Diniyar Bilyaletdinov

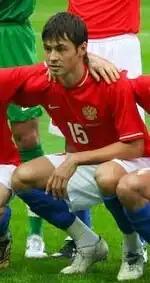
Diniyar Bilyaletdinov before home match against FYR Macedonia

After Russia failed to qualify for the 2006 FIFA World Cup, he and several younger players were recalled to the U-21 squad for the 2006 UEFA U21 championship playoffs against Denmark but lost out to the Danes.